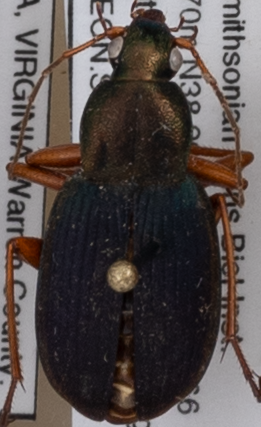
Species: Chlaenius aestivus
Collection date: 2022-05-19
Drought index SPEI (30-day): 1.098
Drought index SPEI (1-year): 0.24
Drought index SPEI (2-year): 0.782